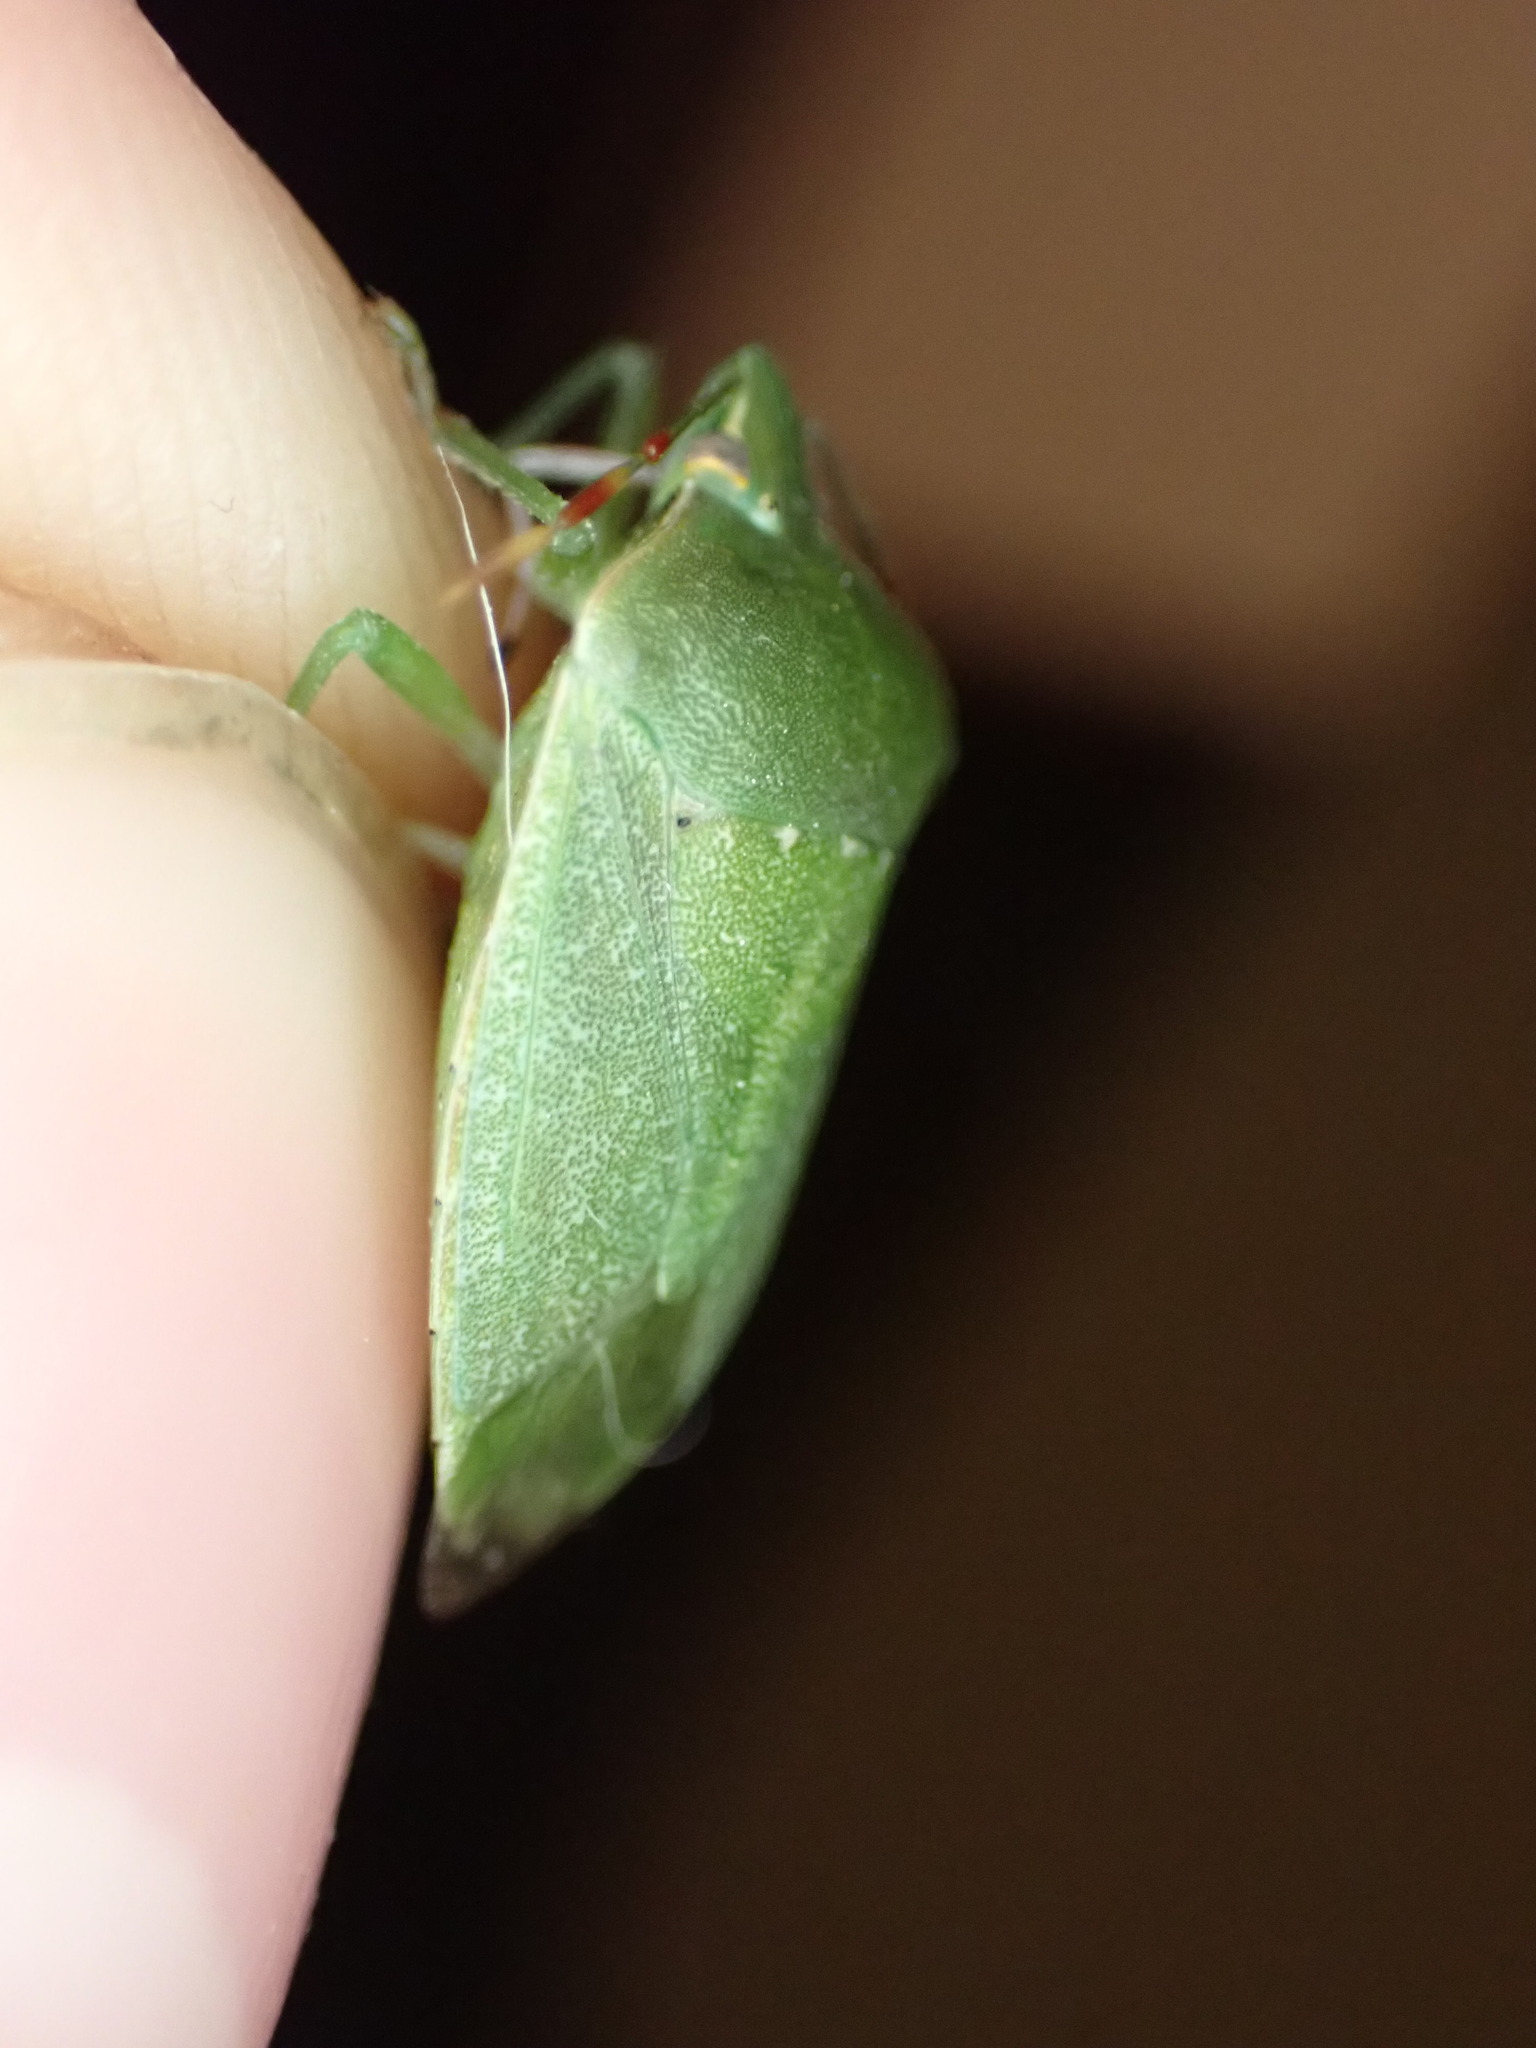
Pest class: stink_bug